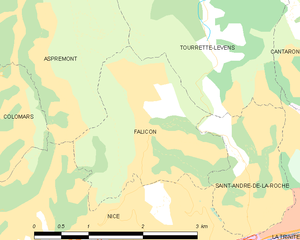
Carte des communes françaises: Falicon